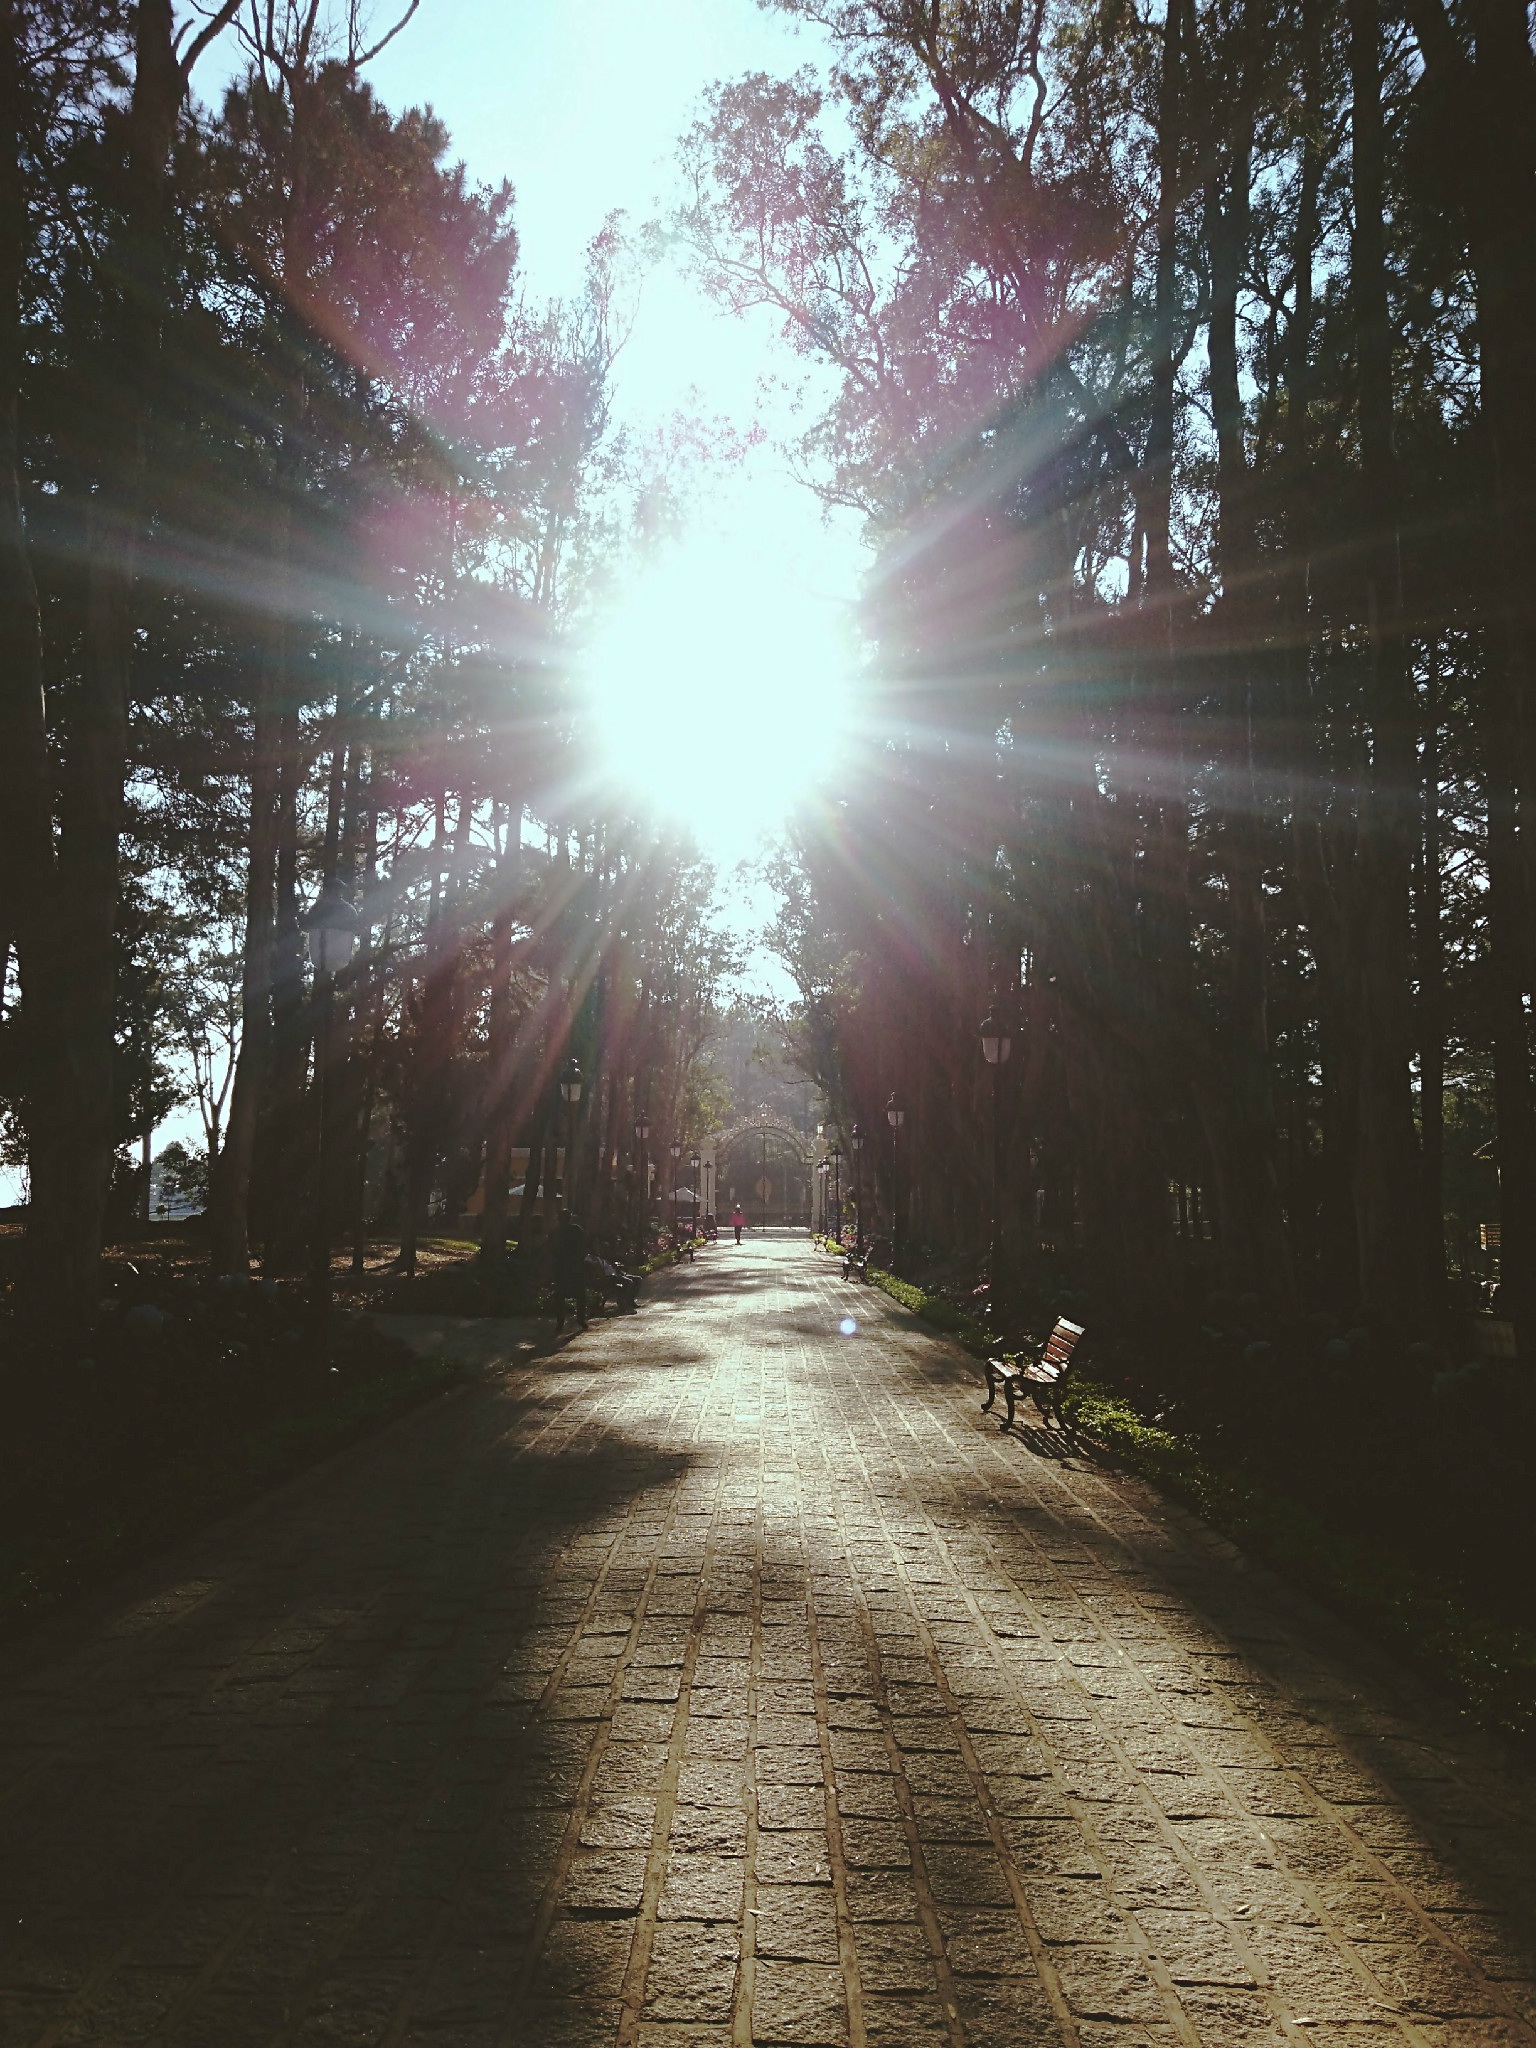
tree, nature, forest, grass, light, plant, sun, fog, sunrise, sunset, mist, night, sunlight, morning, leaf, dawn, evening, autumn, weather, darkness, season, shape, atmospheric phenomenon, woody plant